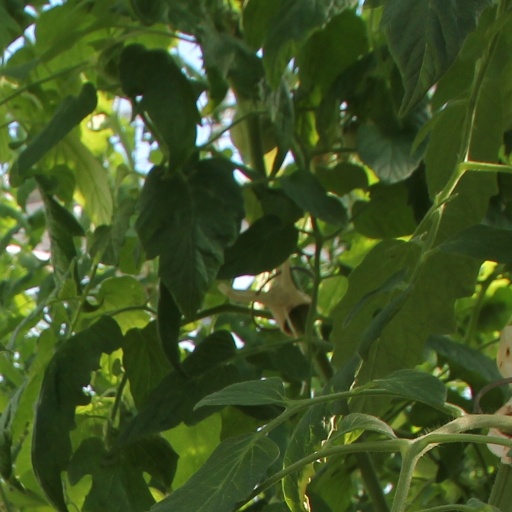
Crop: tomato